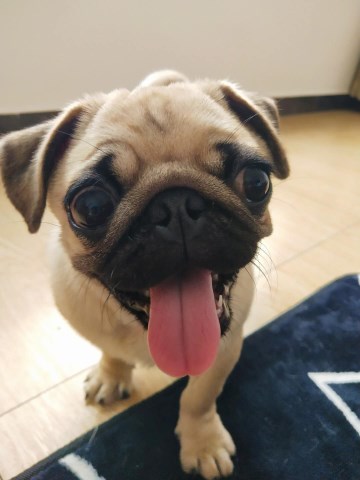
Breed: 798-n000130-pug